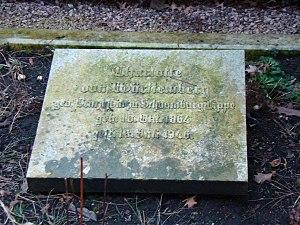
Charlotte de Schaumbourg-Lippe est une princesse allemande née le 10 octobre 1864 et décédée le 16 juillet 1946. Elle épousa le 8 avril 1886 le prince héritier Guillaume de Wurtemberg lequel devint roi en 1891.